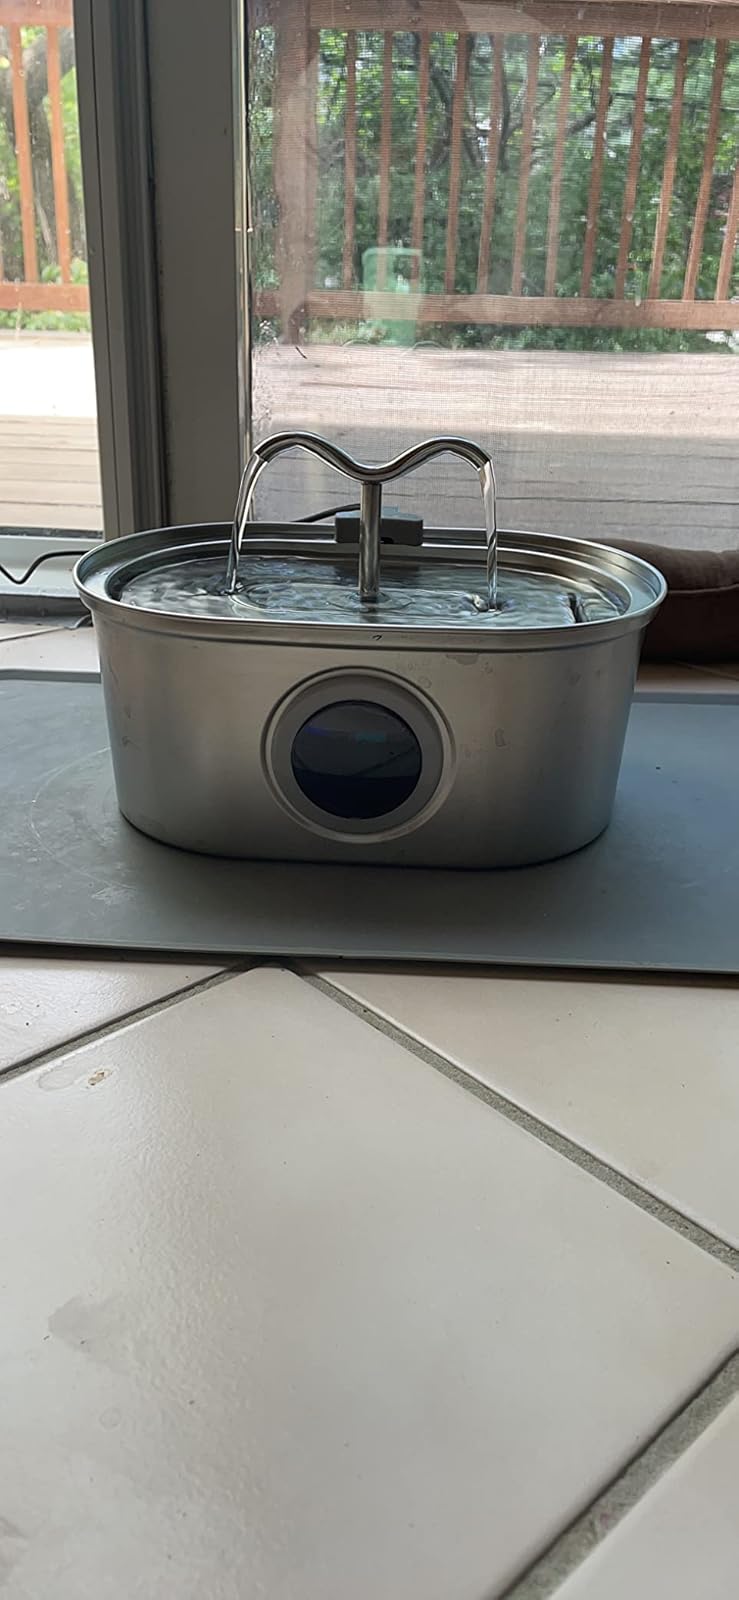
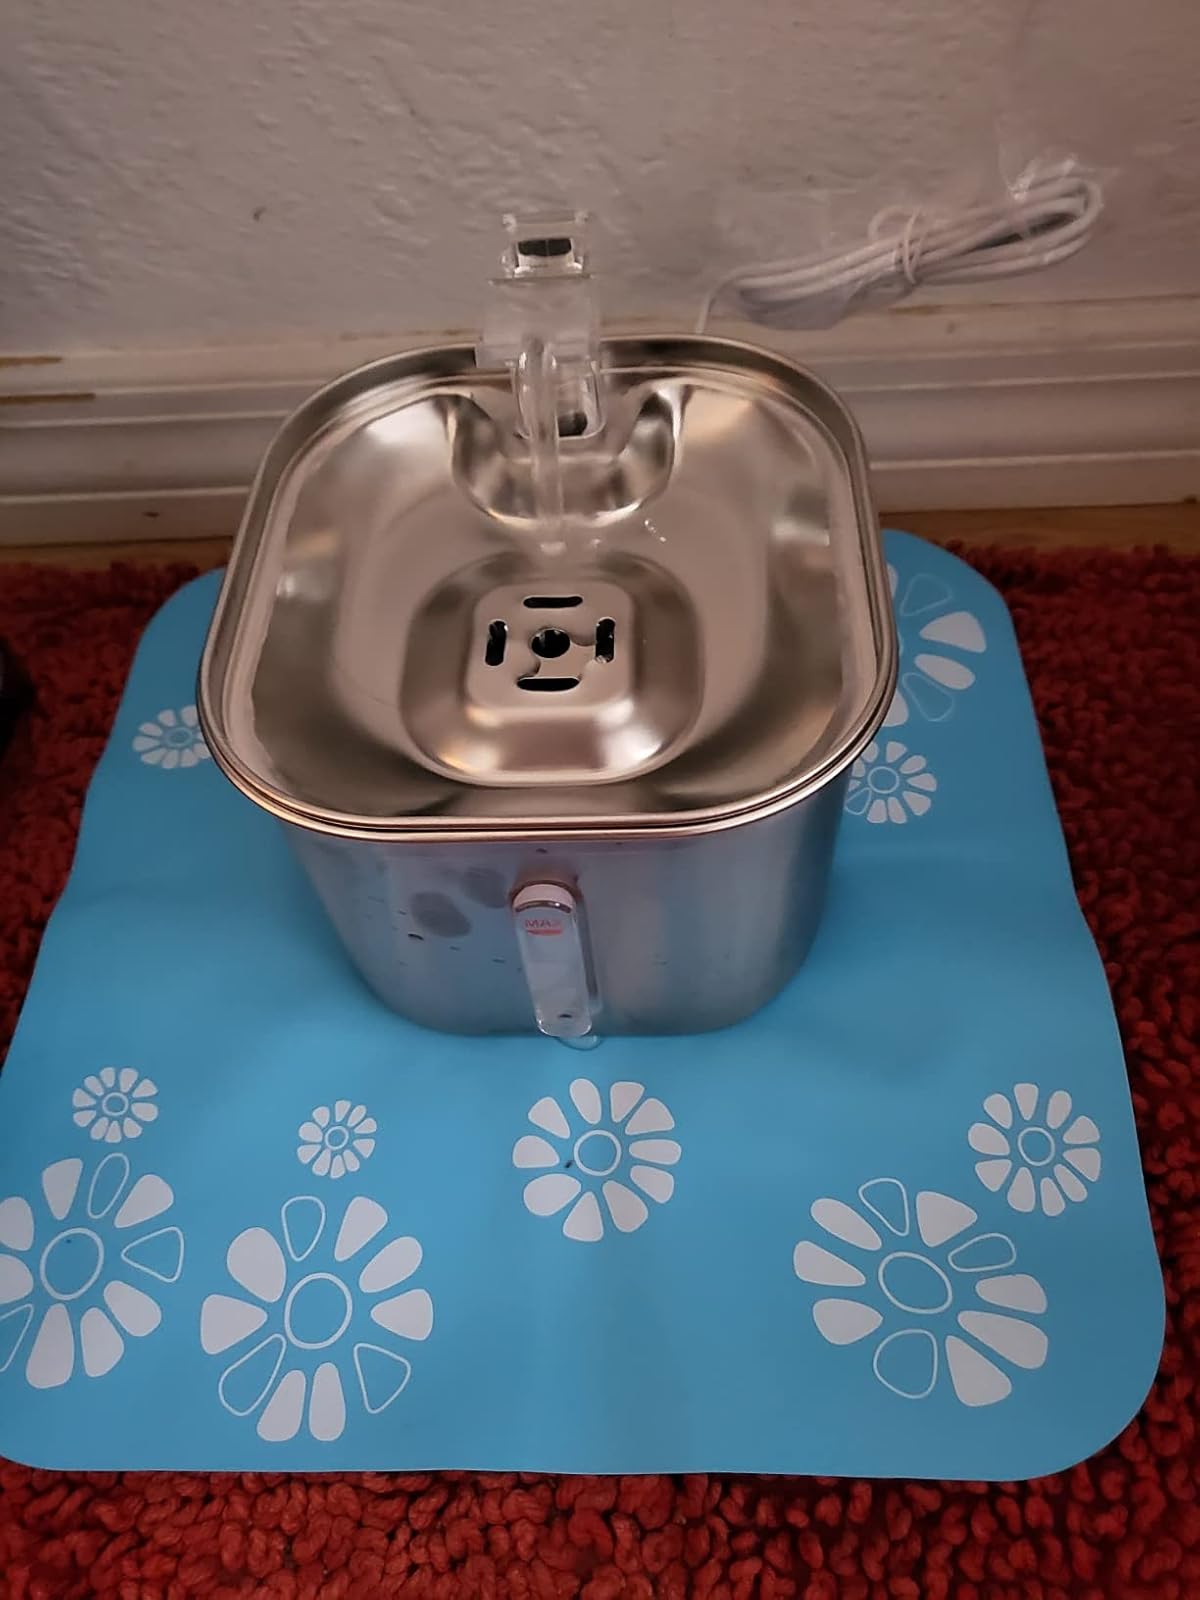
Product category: items_bowl
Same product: no